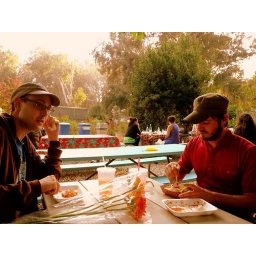
Thursday Market at the VA... down the hill, behind the ball field by the greenhouses.